Mónica Cruz

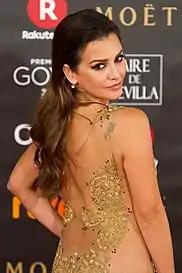
Cruz at the 2018 Goya Awards

In 2010, her sister Penélope was pregnant while filming scenes for "". Towards the latter half of shooting, her pregnancy was quite apparent, so the filmmakers devised creative methods of shooting around it. Due to her strong resemblance to Penélope, Cruz was hired to stand-in for the wider-angle footage, while Penélope was featured in the close up shots, where her visage was most discernable. In 2012, she appeared in a television commercial for the video game "New Super Mario Bros. 2."